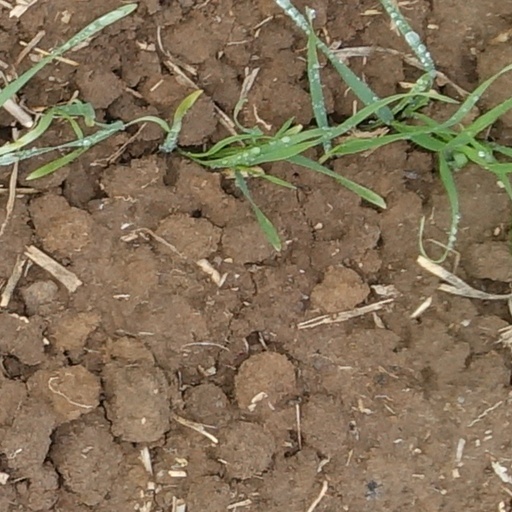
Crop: wheat